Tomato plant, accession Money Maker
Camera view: bottom (45 deg); turntable rotation: 90 degrees
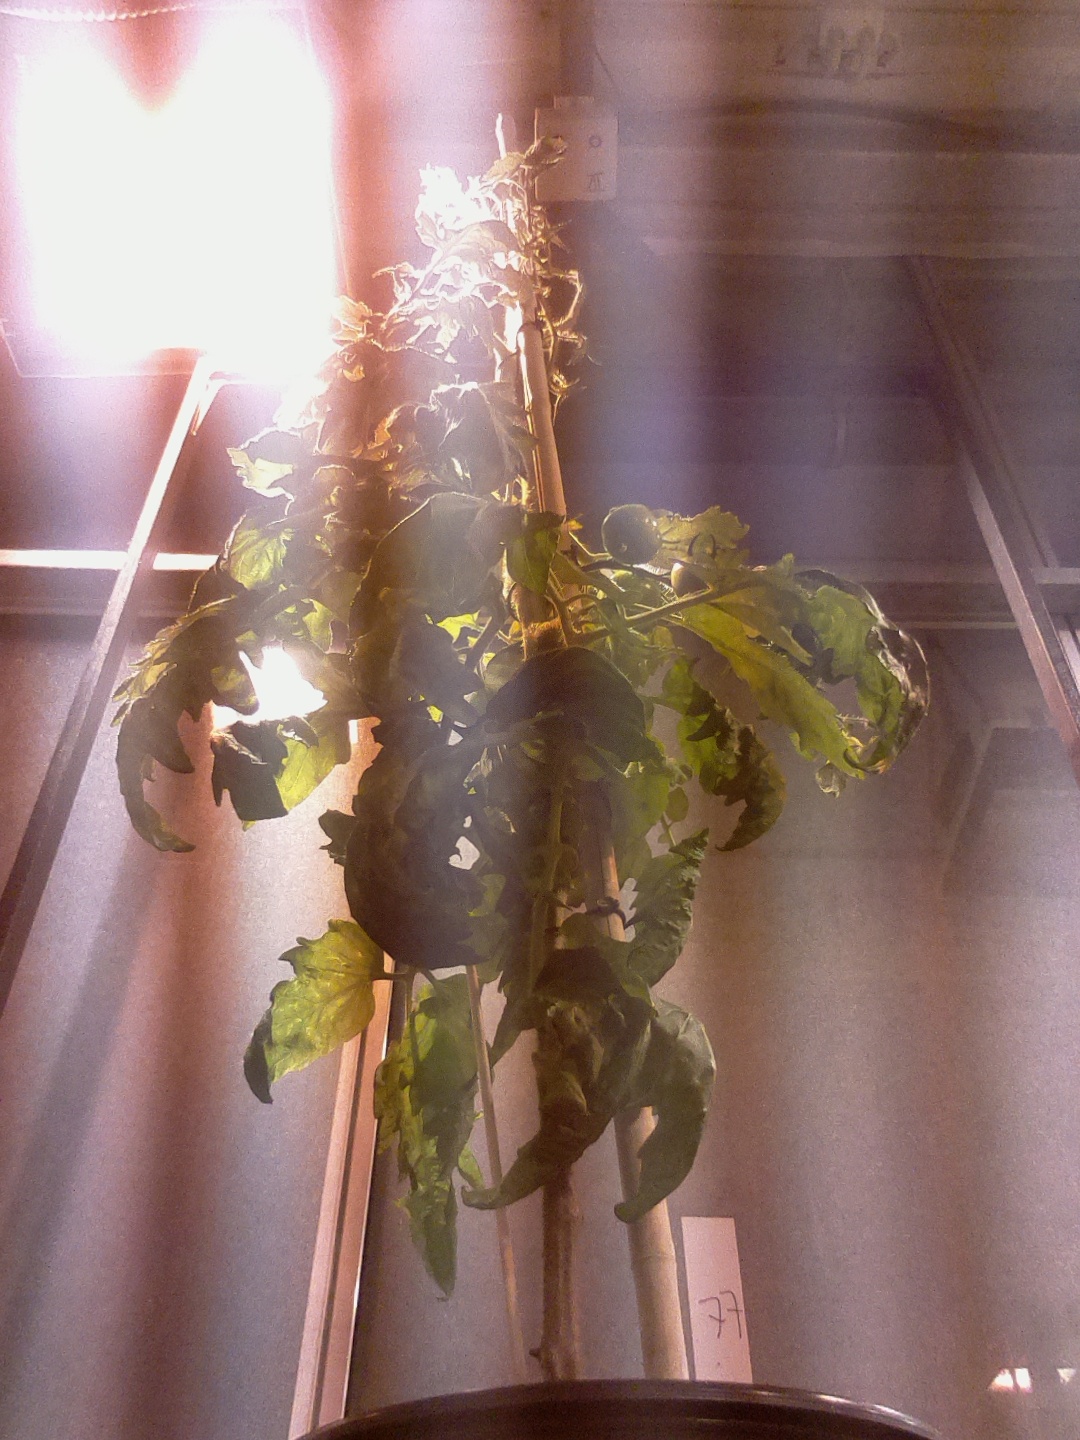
BBCH growth stage 76: 60%-70% of final fruit size